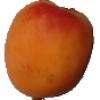
Label: apricot